SS Slamat

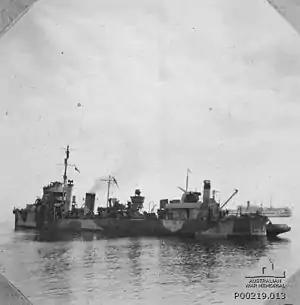
came to "Diamond"s aid, rescued survivors from "Slamat" but was then sunk along with "Diamond".

The rest of the convoy kept moving, while "Calcutta" rescued some survivors and ordered the destroyer "Diamond" to rescue more. At 0815 hrs "Diamond" was still rescuing survivors and still under attack. At 0916 hrs three destroyers from Crete reinforced the convoy, so "Calcutta" sent one of them, , to assist "Diamond". At 0925 hrs "Diamond" reported that she had rescued most of the survivors and was heading for Souda Bay. "Wryneck" reached "Diamond" about 1000 hrs and requested aircraft cover at 1025 hrs.